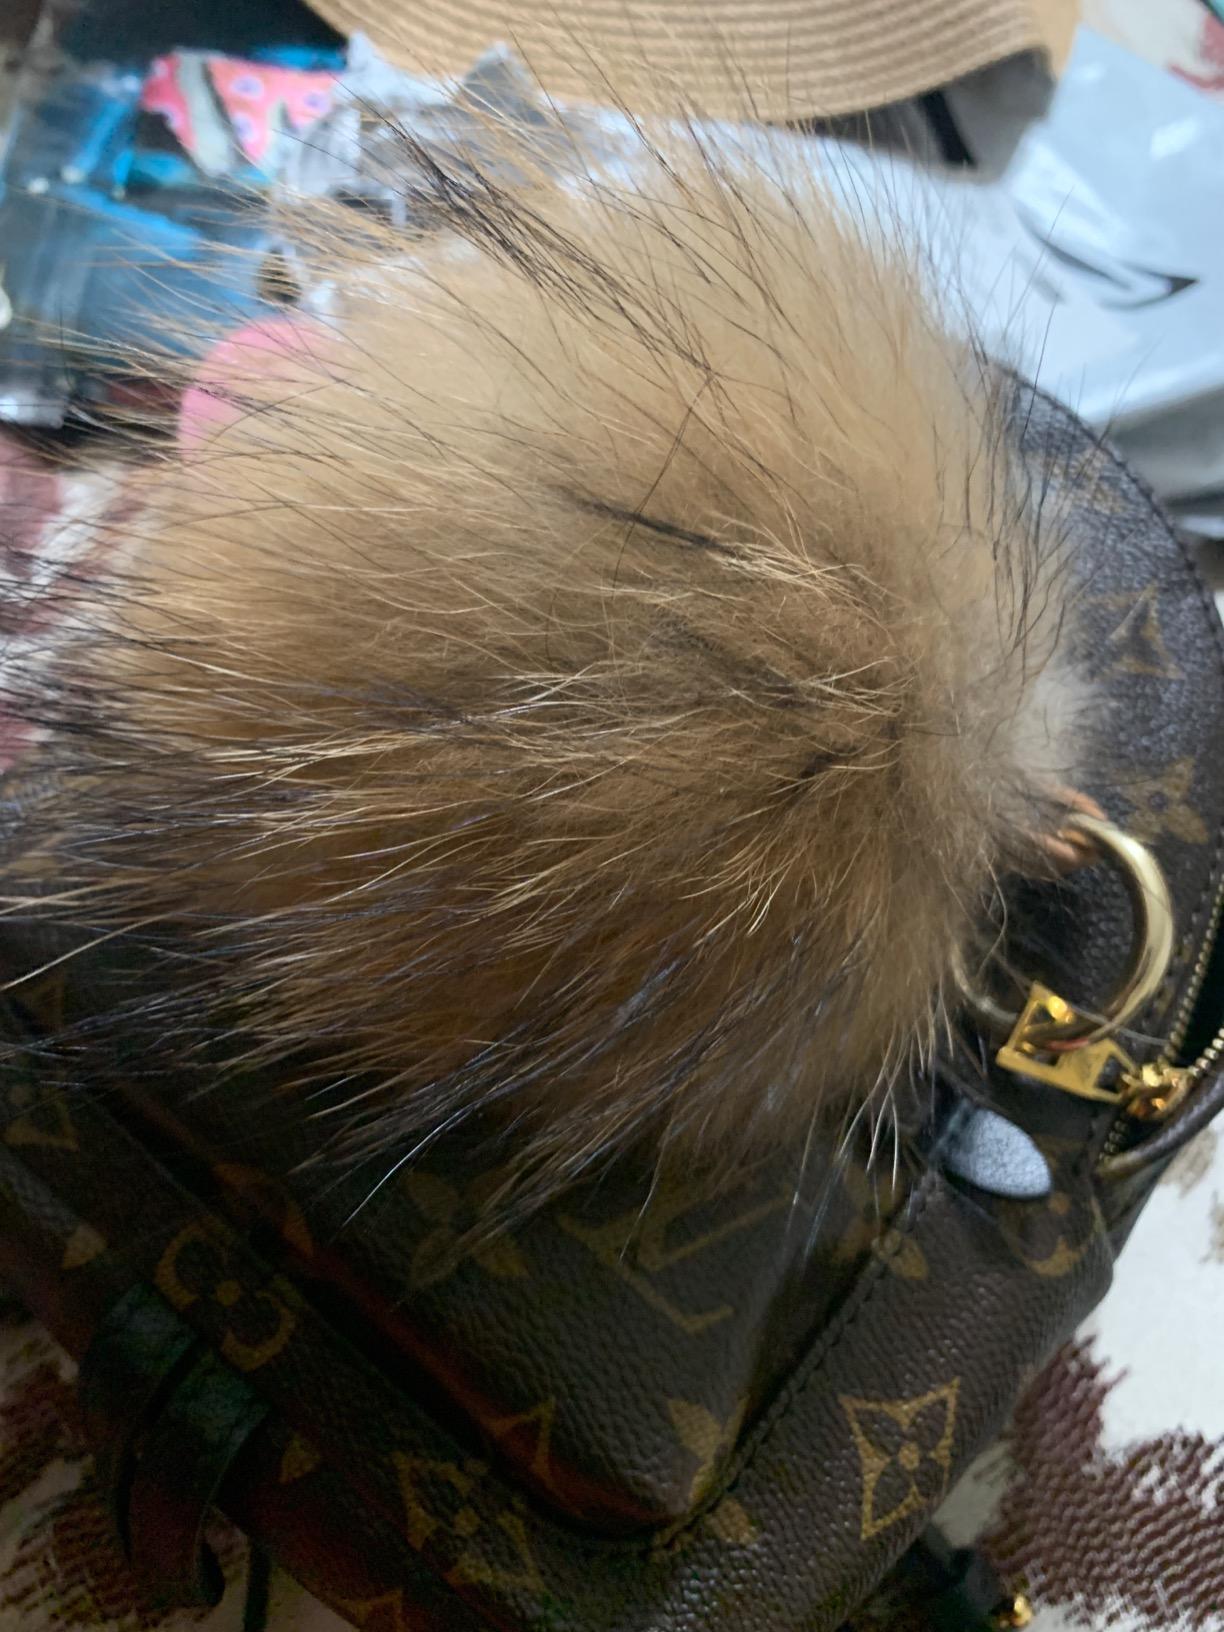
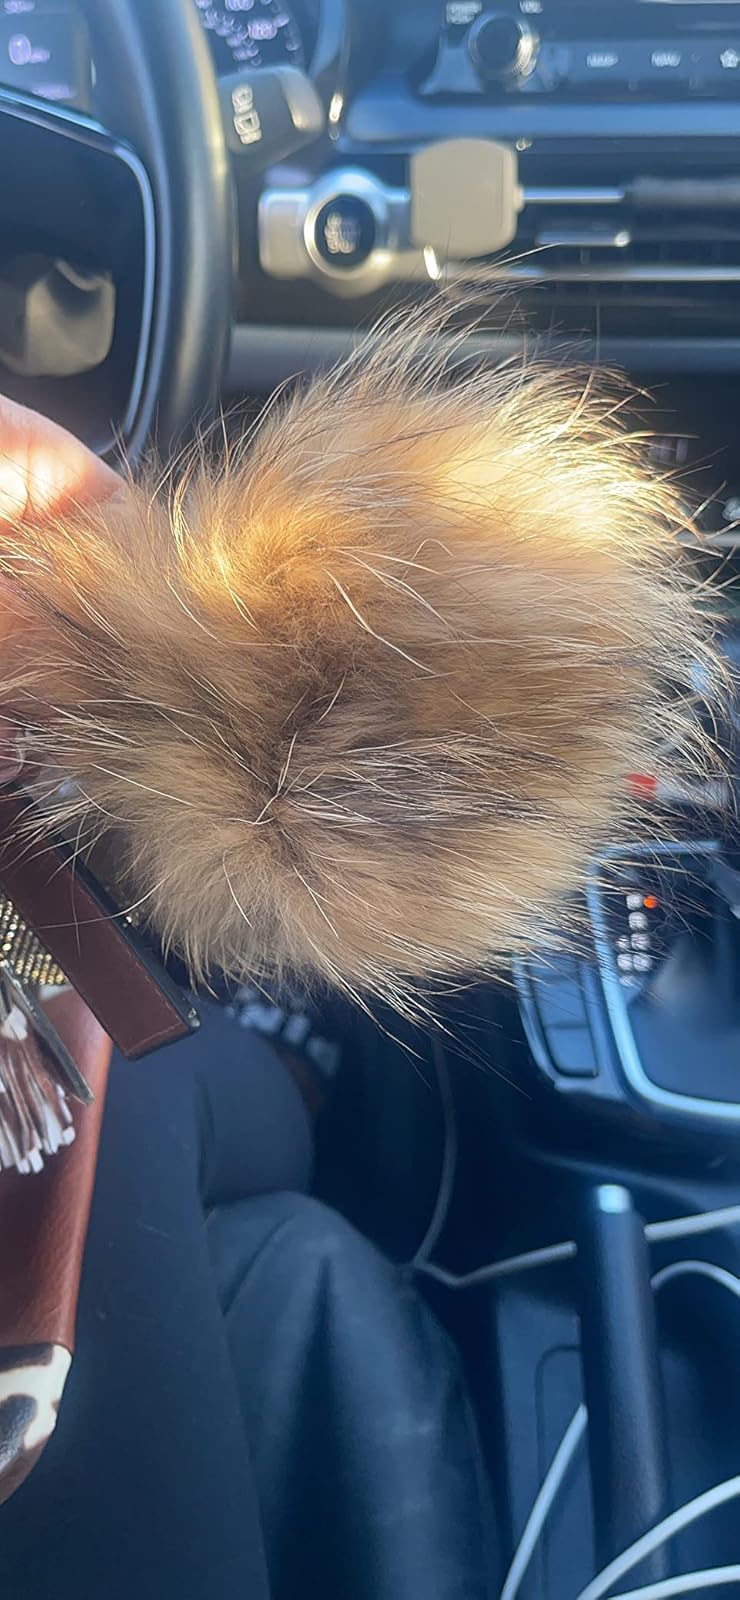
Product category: accessories_keychain
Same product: yes